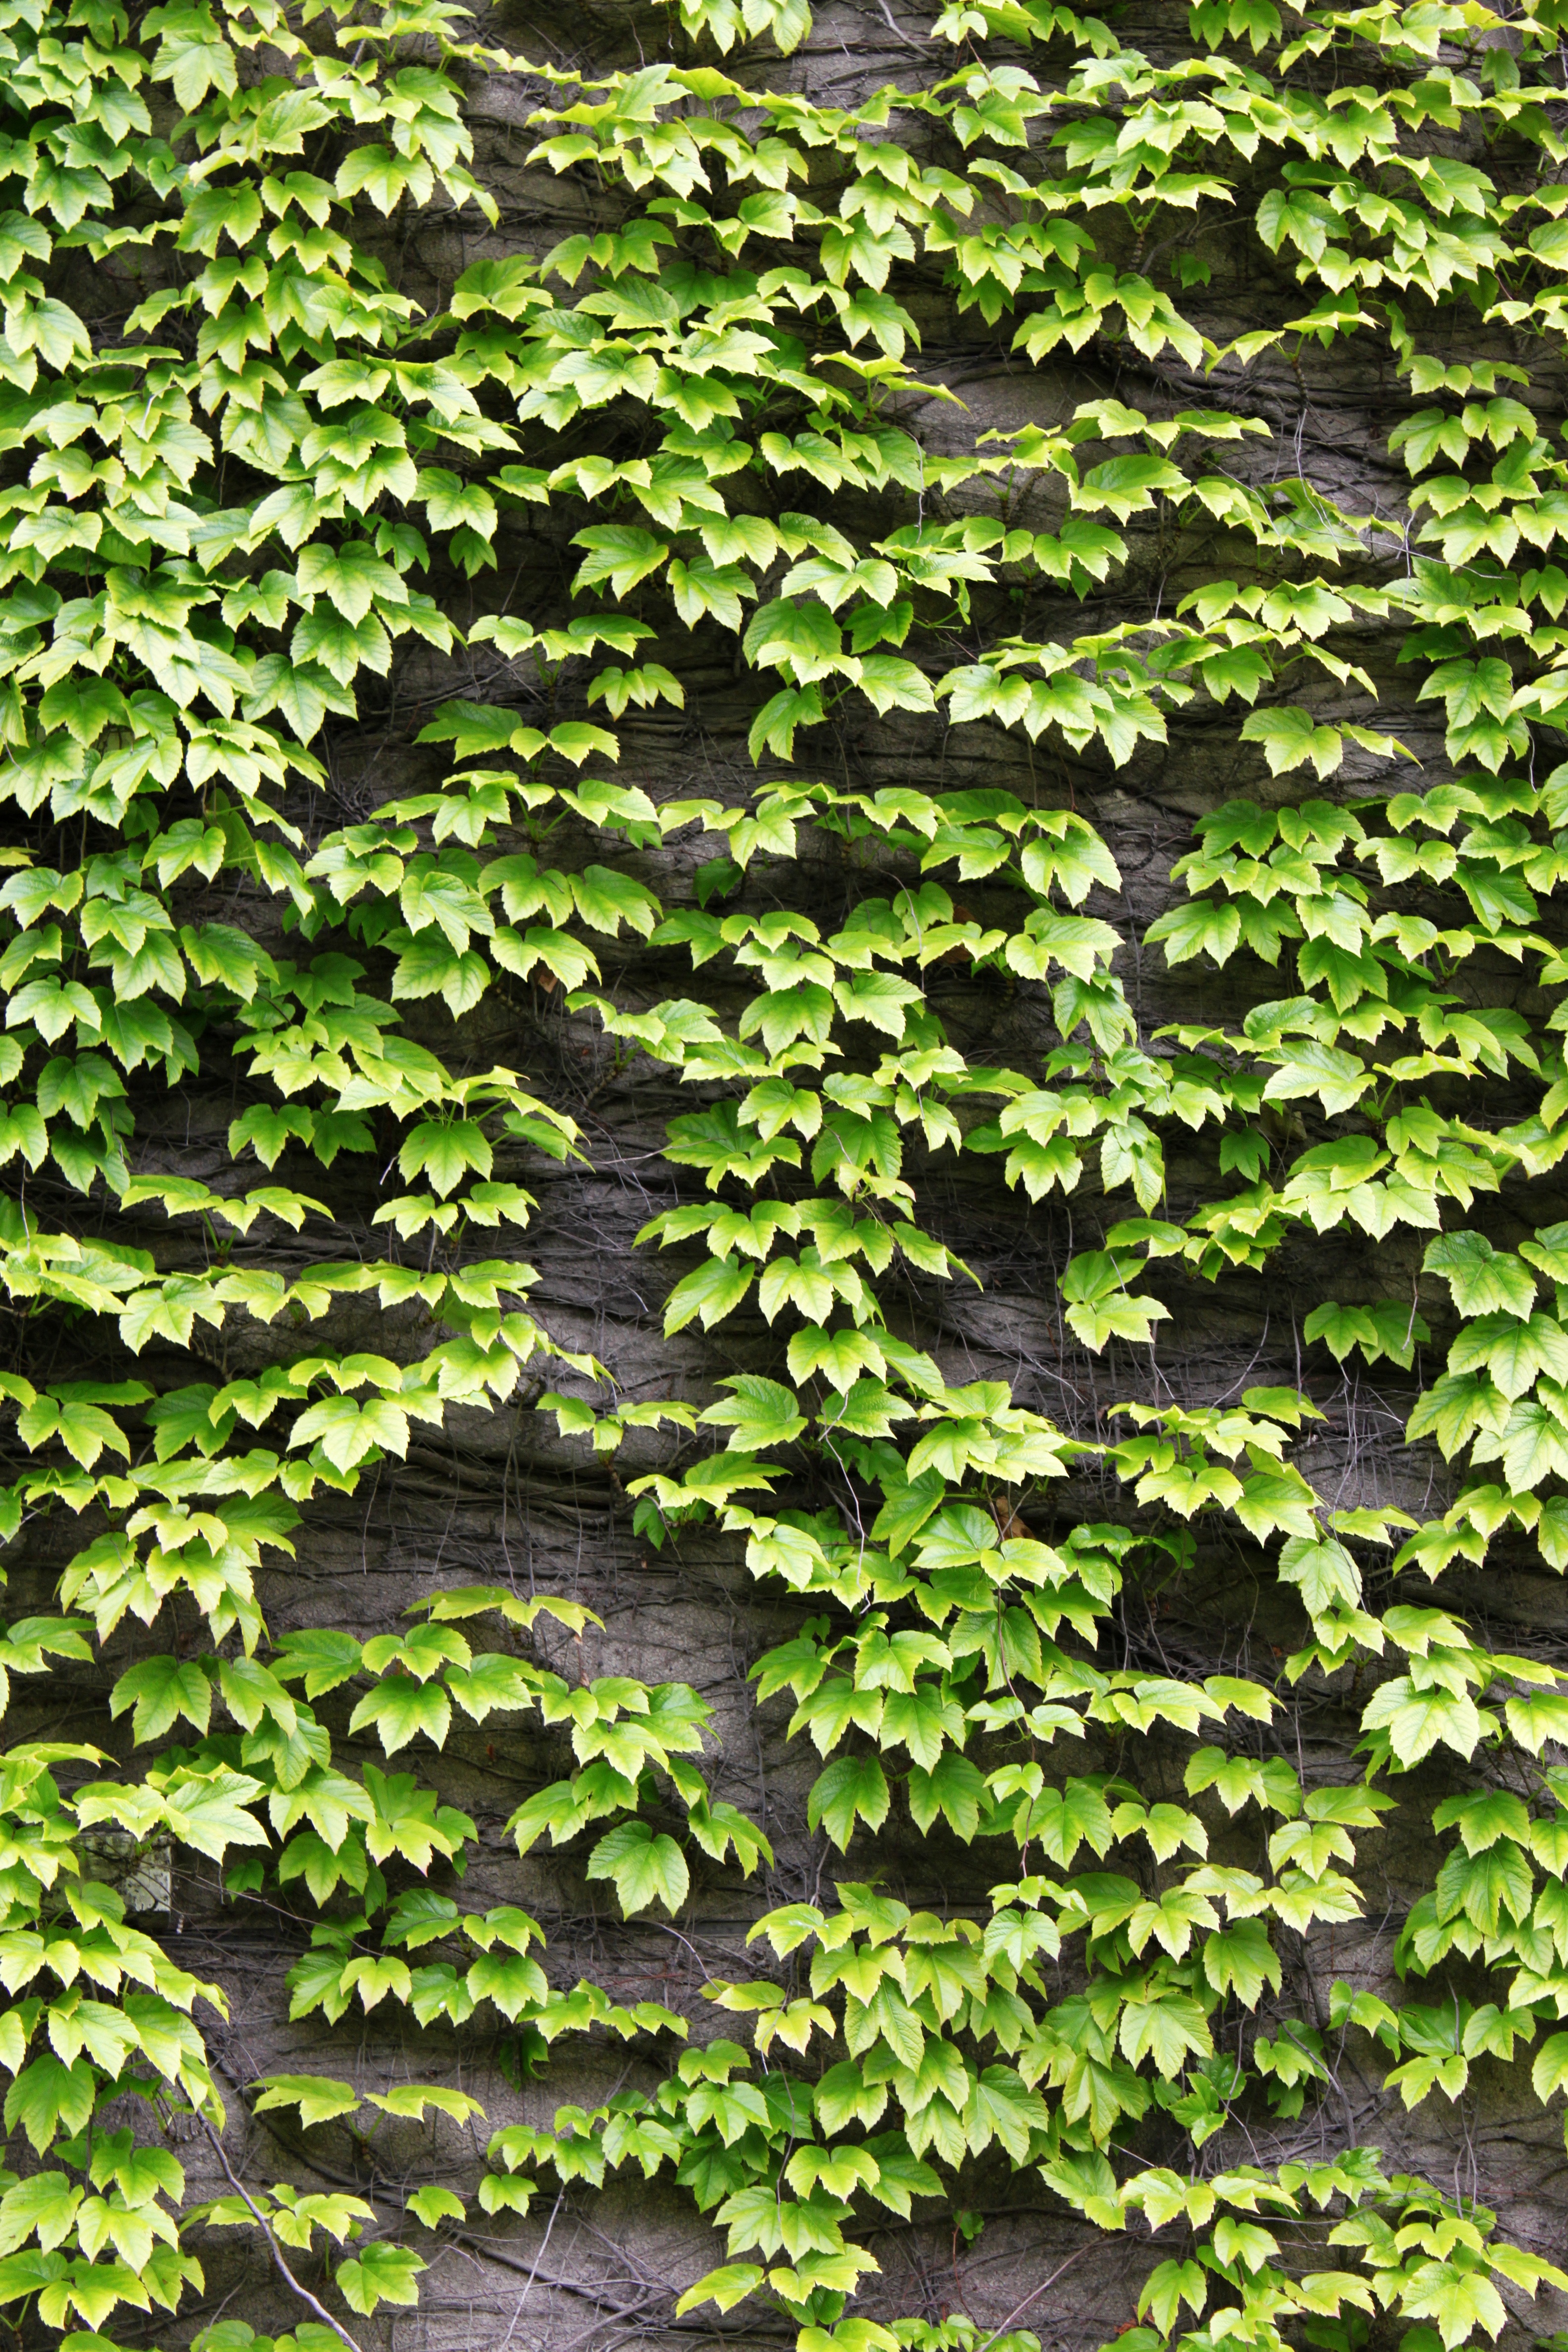
tree, branch, plant, leaf, flower, trunk, green, ivy, botany, fern, shrub, deciduous, the leaves, flowering plant, maidenhair tree, woody plant, land plant, ferns and horsetails